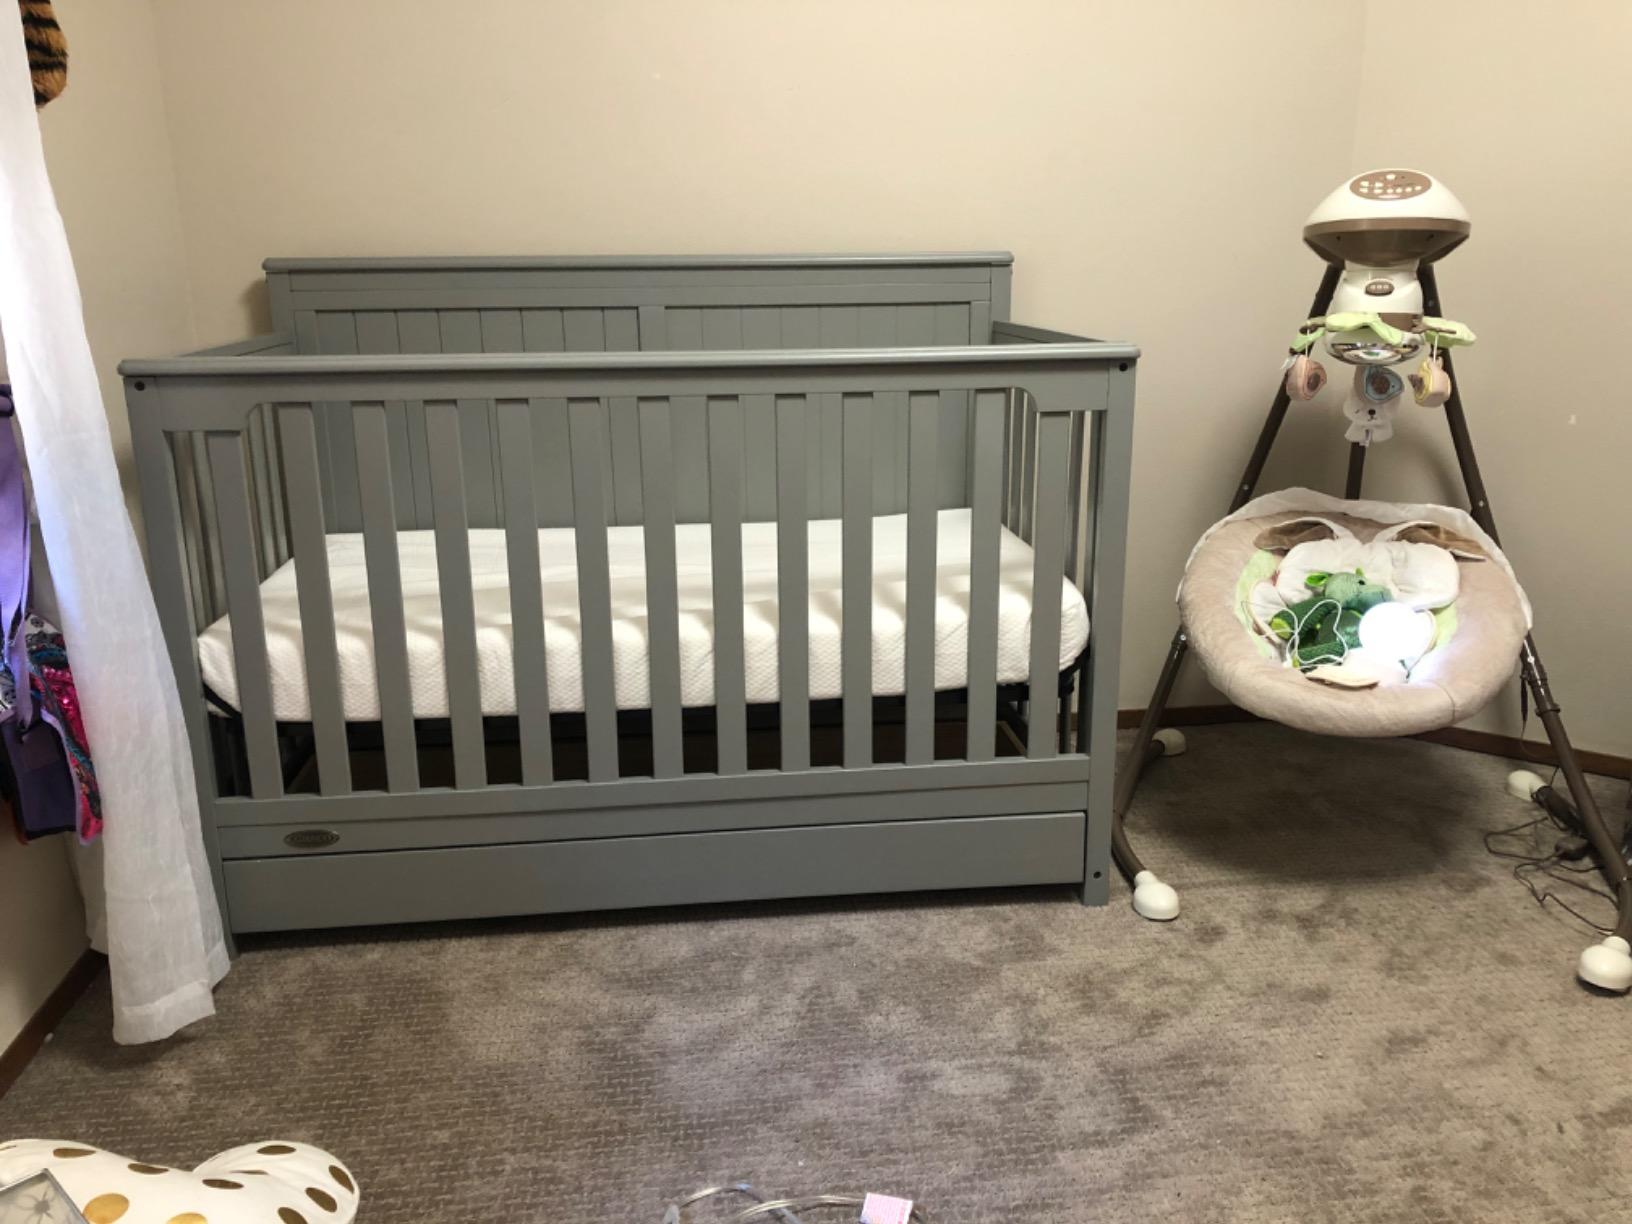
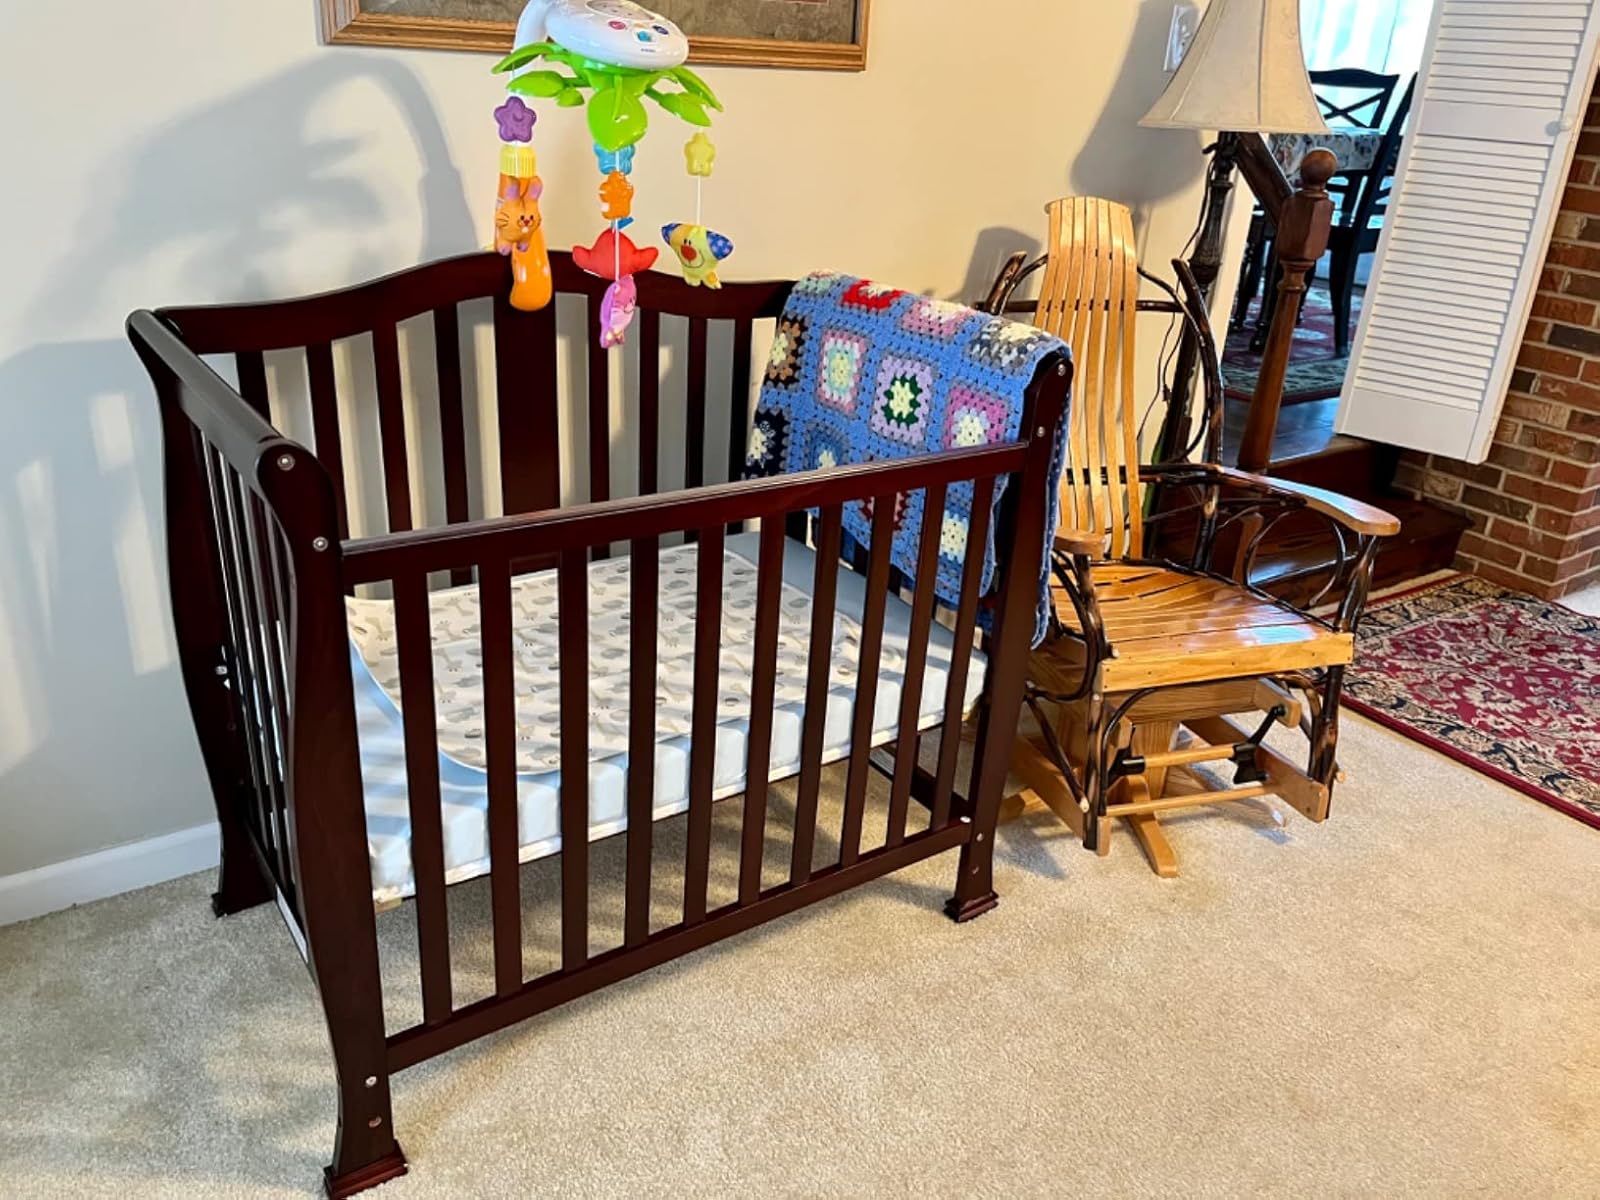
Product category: products_crib
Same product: no